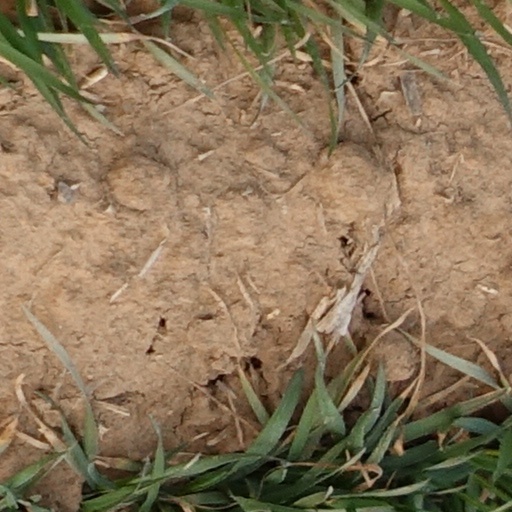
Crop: wheat